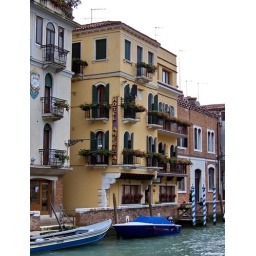
Hotel American with flower baskets on balconies and blue striped boat tie-up poles.Dorsoduro, Venice (Venezia), Italy in October 2010.